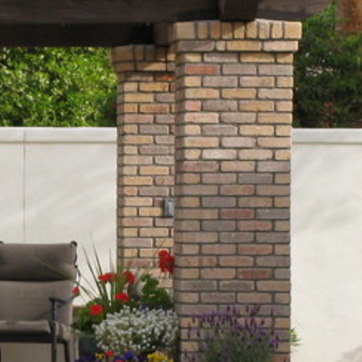
Material: brick